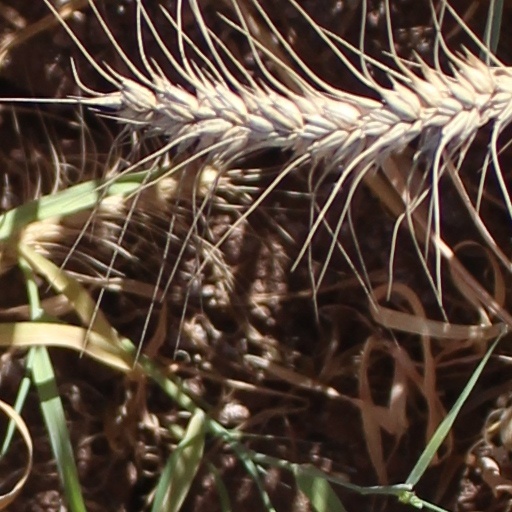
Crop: wheat